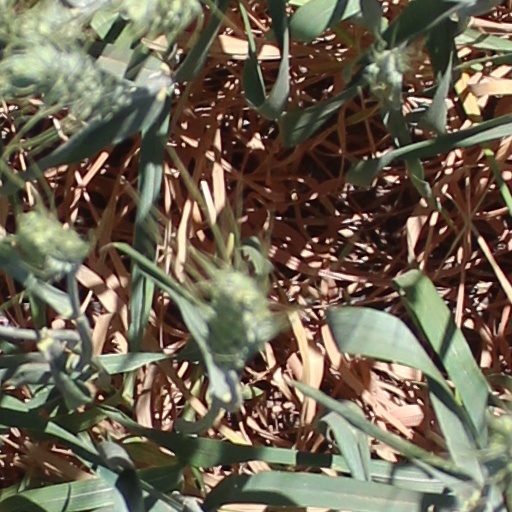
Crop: wheat